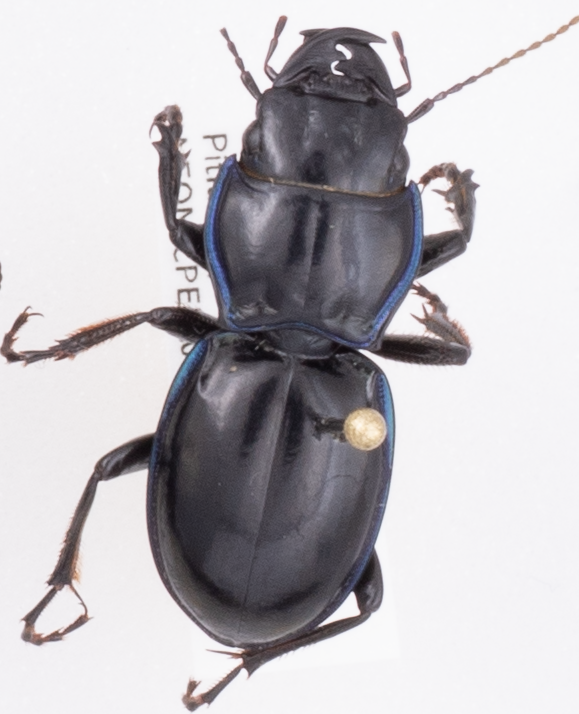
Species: Pasimachus elongatus
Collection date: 2018-07-05
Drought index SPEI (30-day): -0.198
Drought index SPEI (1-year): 0.06
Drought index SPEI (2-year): -0.46